Casa Ricordi

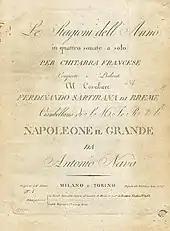
Cover of Ricordi's first publication in 1808

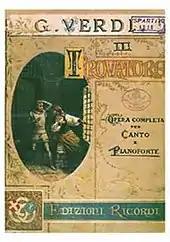
Piano and vocal score for Verdi's "Il trovatore"

Giovanni Ricordi, a violinist, leader of a small orchestra in Milan, as well as "a genius and positive force in the history of Italian opera," in 1803 had a firm, a "copisteria", which specialized in producing manuscript copies of music for local music groups, and very quickly, he became official copyist for two theatres. He entered into what became a short-term partnership with Felice Festa, an engraver and music seller, but that ended in June 1808.